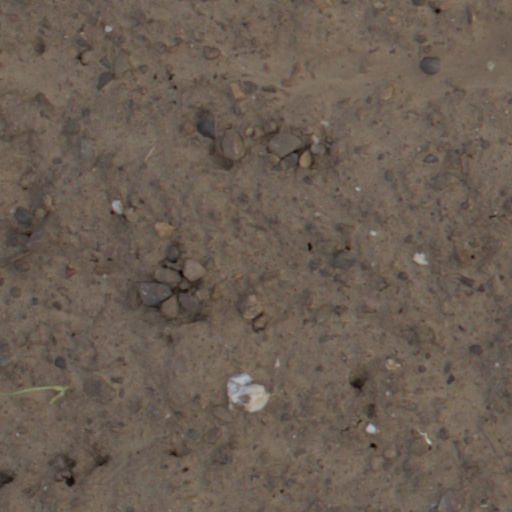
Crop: wheat